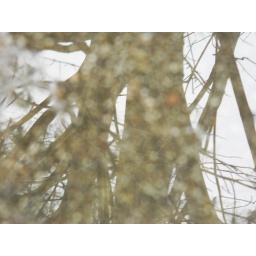
Reflection of the tree in front of the house in a puddle of rain on the sidewalk